Filindeu

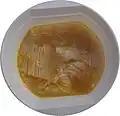
Filindeu in broth

Filindeu is a rare type of pasta from the Barbagia region of Sardinia. It is made by pulling and folding semolina dough into very thin threads, which are laid in three layers on a tray called a and dried to form textile-like sheets. The dried sheets are then broken into pieces and served in a mutton broth with "pecorino sardo" cheese. "Filindeu" is listed on the Ark of Taste.